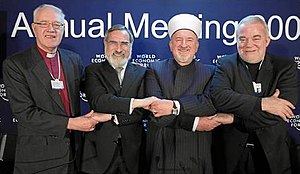
Gejstlighed
Gejstlighed
"Gejstligheden er en fællesbetegnelse for præstestanden. Ordet kommer af nedertysk geistlik, ""åndelig"". Et ældre ord med samme betydning er kleresi, der betegner en bestemt trosretnings samlede præsteskab, og som kommer fra græsk κλῆρος klē̂ros, det jødisk-kristne præsteskab. Medlemmerne af kleresiet kan tillige kaldes klerikere eller klerke. Over for gejstligheden står verdsligheden, der betegner den del af samfundet, der ikke har med det religiøse at gøre.